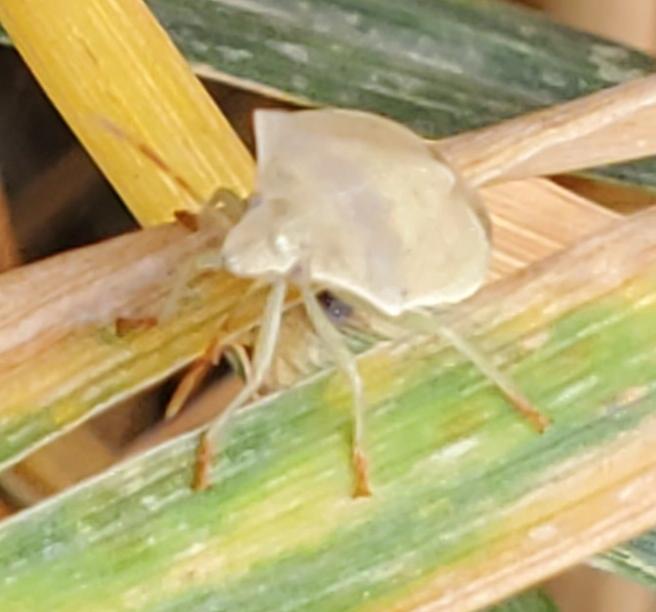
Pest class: stink_bug